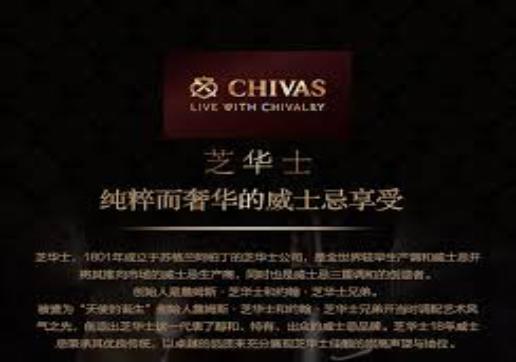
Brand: CHIVAS
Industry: Food